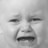
Emotion: sad